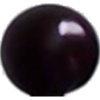
Label: cherry_wax_black